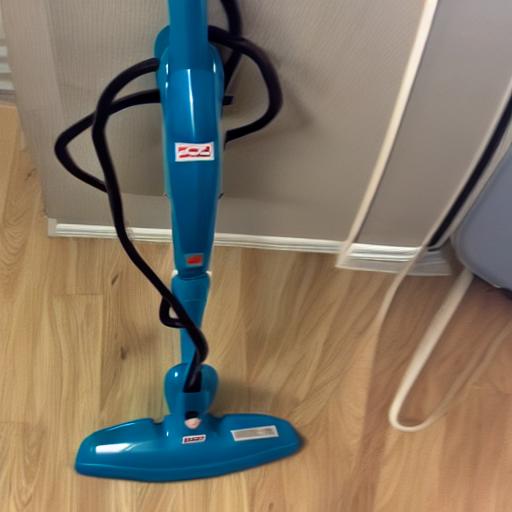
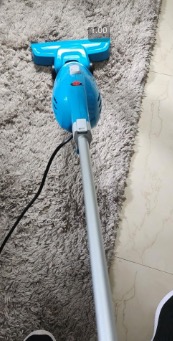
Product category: items_vacuum
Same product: no